Jean-Joseph Foucou

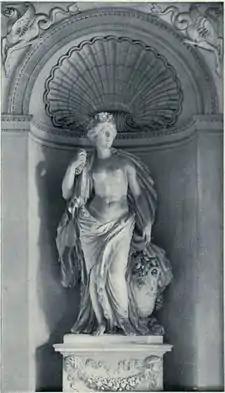
Foucou's "Flora" within the Château de Maisons

Foucou was born at Riez, Alpes-de-Haute-Provence. A student at the École de peinture et de sculpture of Marseille, he went to Paris, where he entered the workshop of Jean-Jacques Caffieri. In 1769 he won the Prix de Rome in sculpture, and entered the École royale des élèves protégés in preparation for his residence in Rome, 1771-75. On his return to Paris he was accepted ("agrée") in 1777 at the Académie royale de peinture et de sculpture, where he was made a full member in 1785, with a marble of a "River" for his "morceau de reception". He was a regular contributor to the Paris Salons from 1779 to 1812.